1910 Los Angeles International Air Meet at Dominguez Field

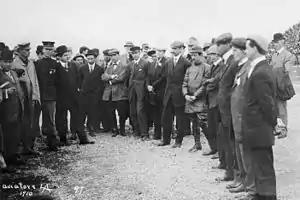
The aviators who took part in the events. Glenn Curtiss and Louis Paulhan can be seen towards the right side.

The 1910 Air Meet drew many famous aviators, most of whom were American. Glenn Curtiss, American aviation pioneer and founder of the Curtiss Aeroplane and Motor Company was the most famous. Other participants included Roy Knabenshue, Charles Willard, Lincoln Beachey and Charles K. Hamilton, Howard Warfield Gill, and Clifford B. Harmon, many of whom are listed among the Early Birds of Aviation. French aviators at the event included Louis Paulhan and Didier Masson.